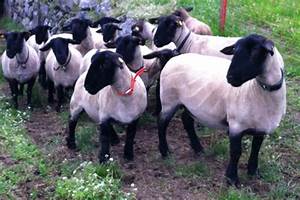
Label: sheep